Royal Project Foundation

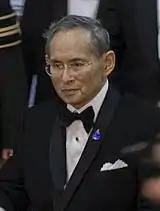
King Bhumibol Adulyadej, the founder of the Royal Project Foundation

The project began in 1969, when King Bhumibol Adulyadej visited an opium-growing hill tribe village in Doi Pui. During his visit, the king learned that a local peach could provide income for the hill tribe people. He found that the Doi PuI Development Centre, Faculty of Agriculture, Kasetsart University, was testing and developing a suitable type of peach for the environment. It could provide higher incomes to the local people than opium-growing. He instructed the Crown Property Bureau to give 200,000 baht to the project.